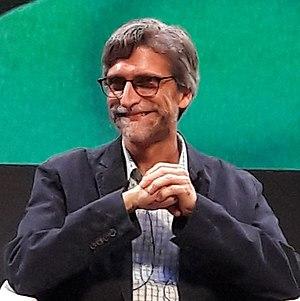
Marc Ceccarelli au festival international d'animation d'Annecy 2019.
Marc Ceccarelli est un animateur, scénariste et producteur américain né le 4 janvier 1968 à Bakersfield en Californie. Il est principalement connu pour son travail sur la série Bob l'éponge.
Le Festival international du film d'animation d'Annecy 2019, 43ᵉ édition du festival, se déroule du 10 au 15 juin 2019. Le pays à l'honneur lors de cette édition est le Japon.